Miro (Suebian king)

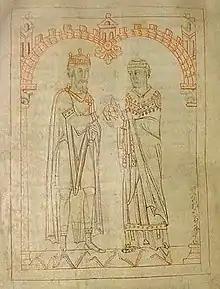
Miro and Martin of Braga, from an 1145 manuscript of Martin's "De virtutibus quattuor" (Federzeichnung lm Co. 791, fol. 109v), now in the Austrian National Library.

Miro (Mir, Mirio) was the Suebian King of Galicia from 570 until his death in 583. His reign was marked by attempts to forge alliances with other Chalcedonian Christian nations with the goal of checking the power of the Arian Visigoths under Leovigild. During his reign relations were established with both Francia and the Byzantine Empire and the kingdom reached its zenith, but it collapsed within three years of his death.